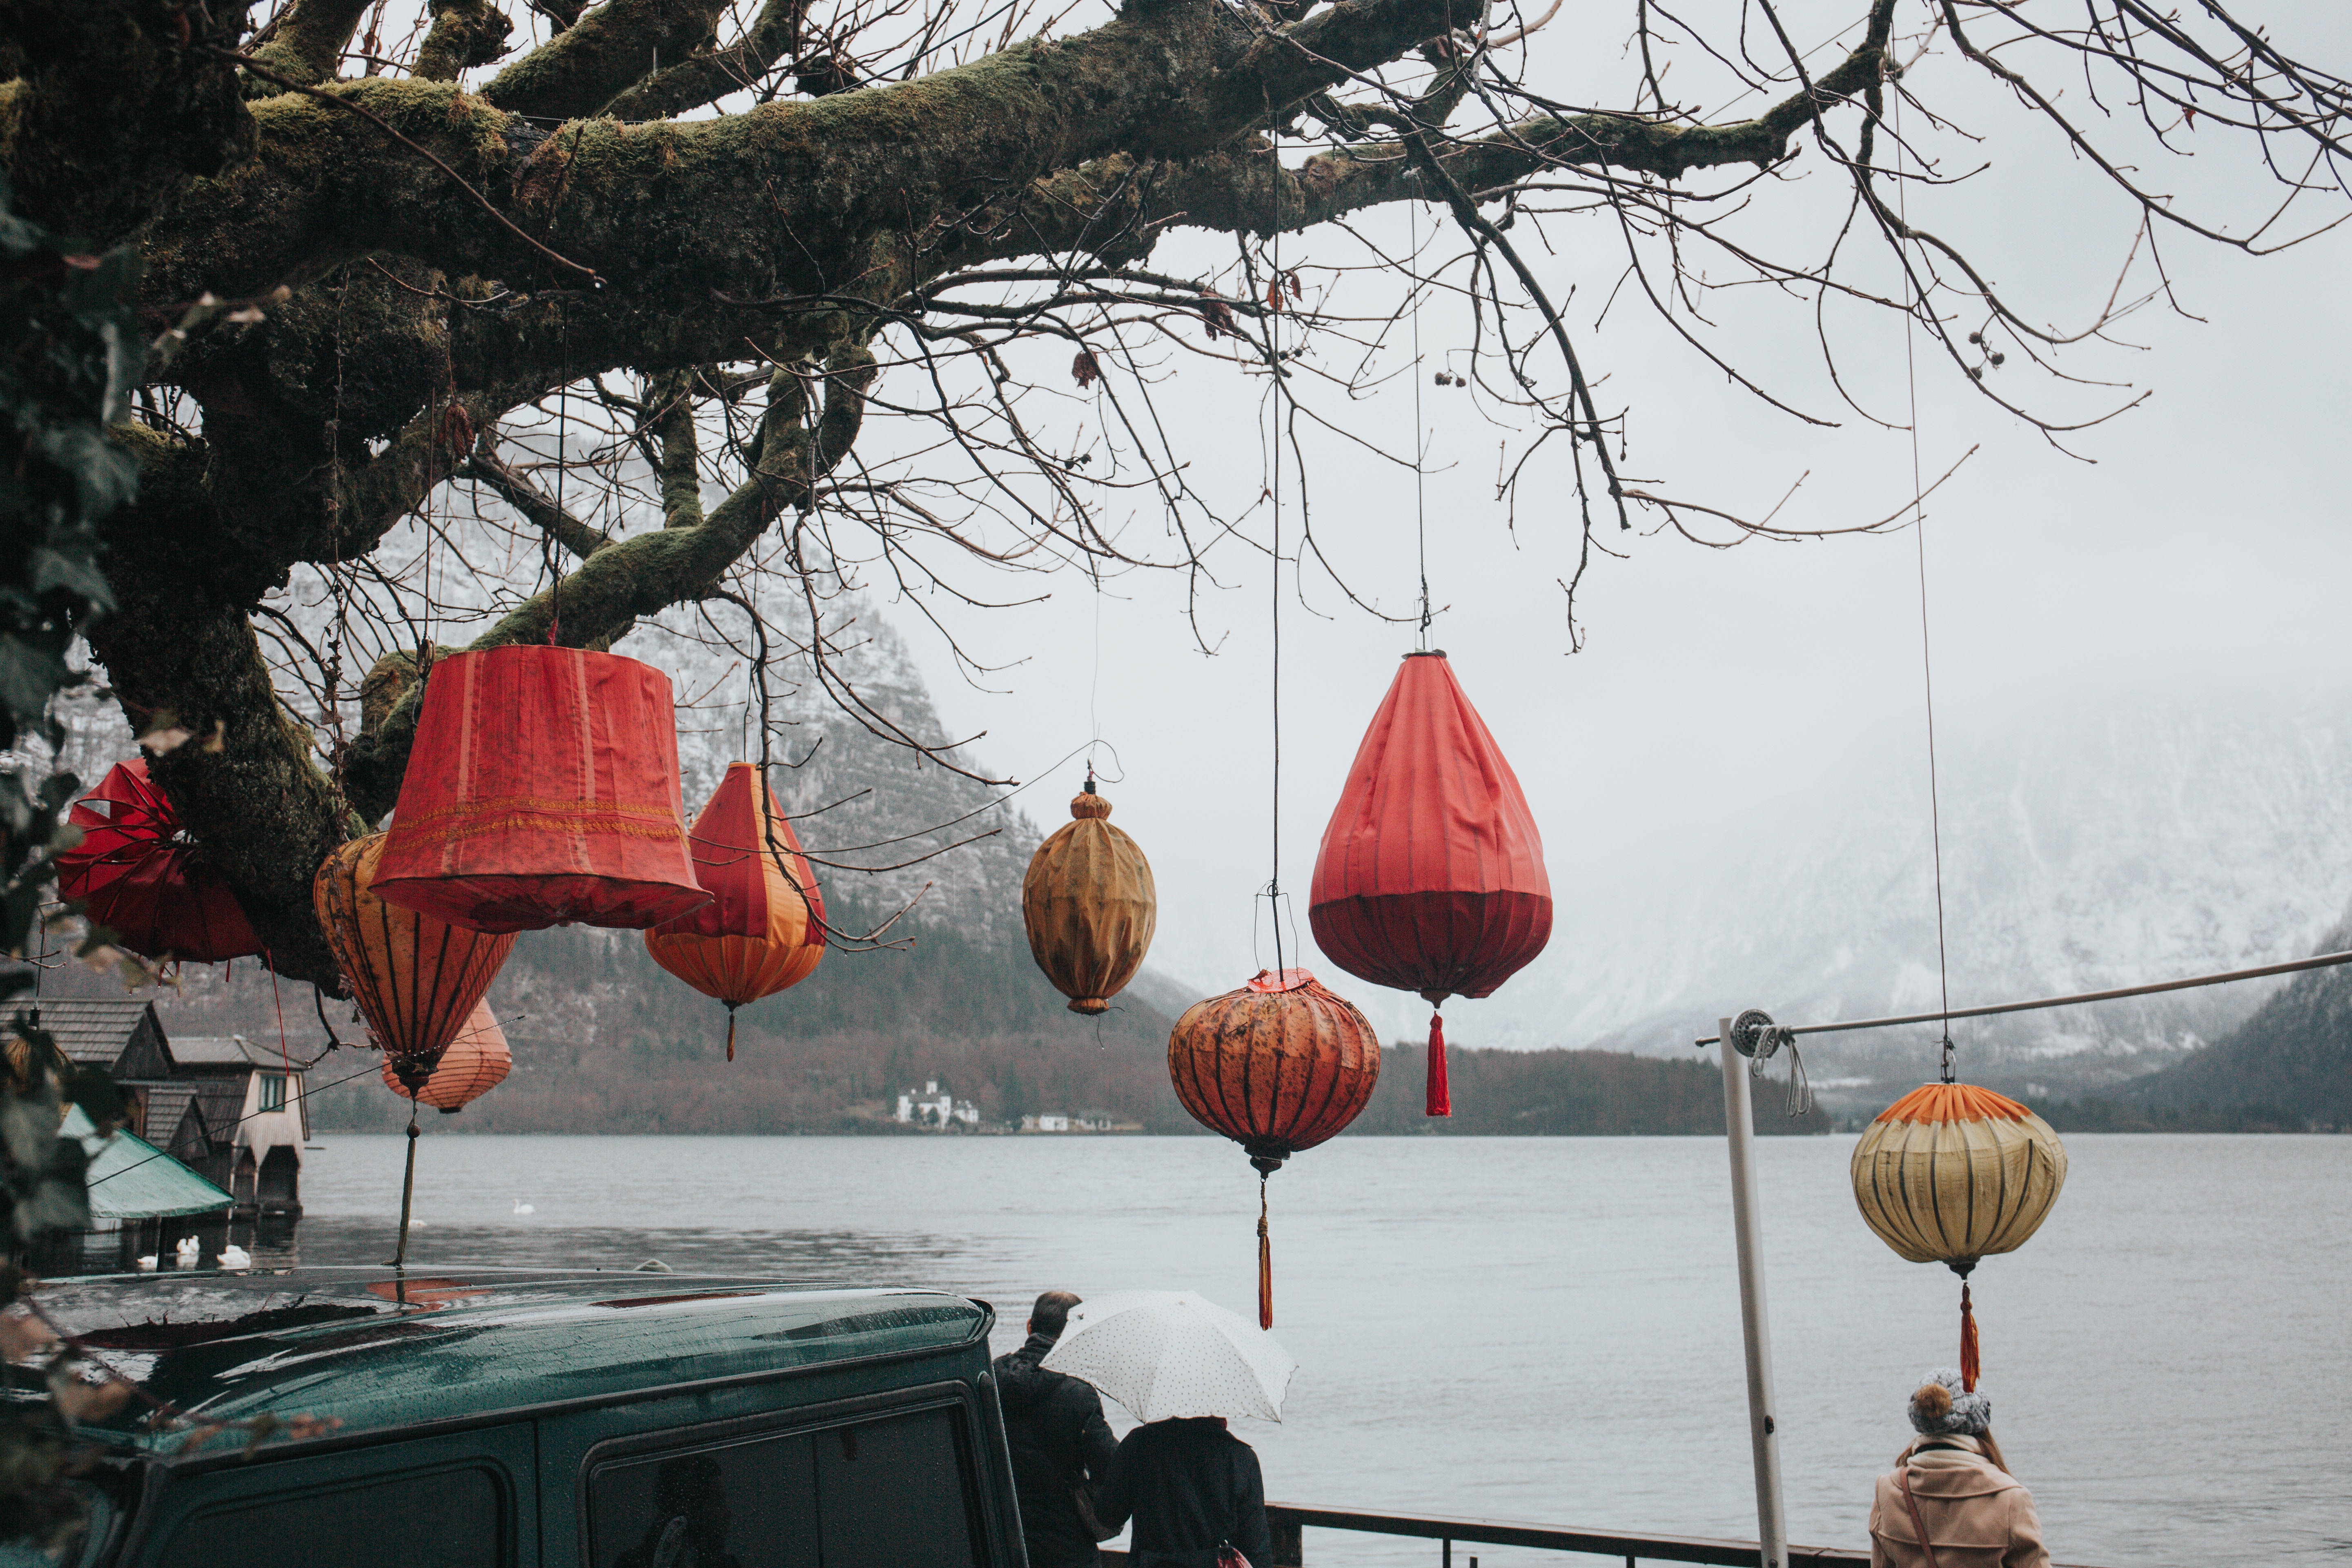
snow, winter, flower, lake, lantern, colorful, season, chinese lantern